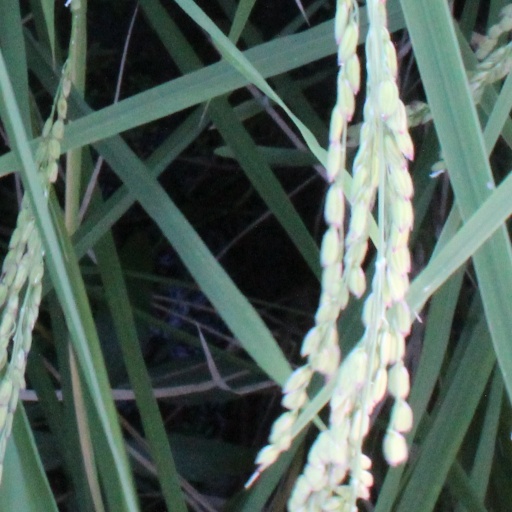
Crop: rice